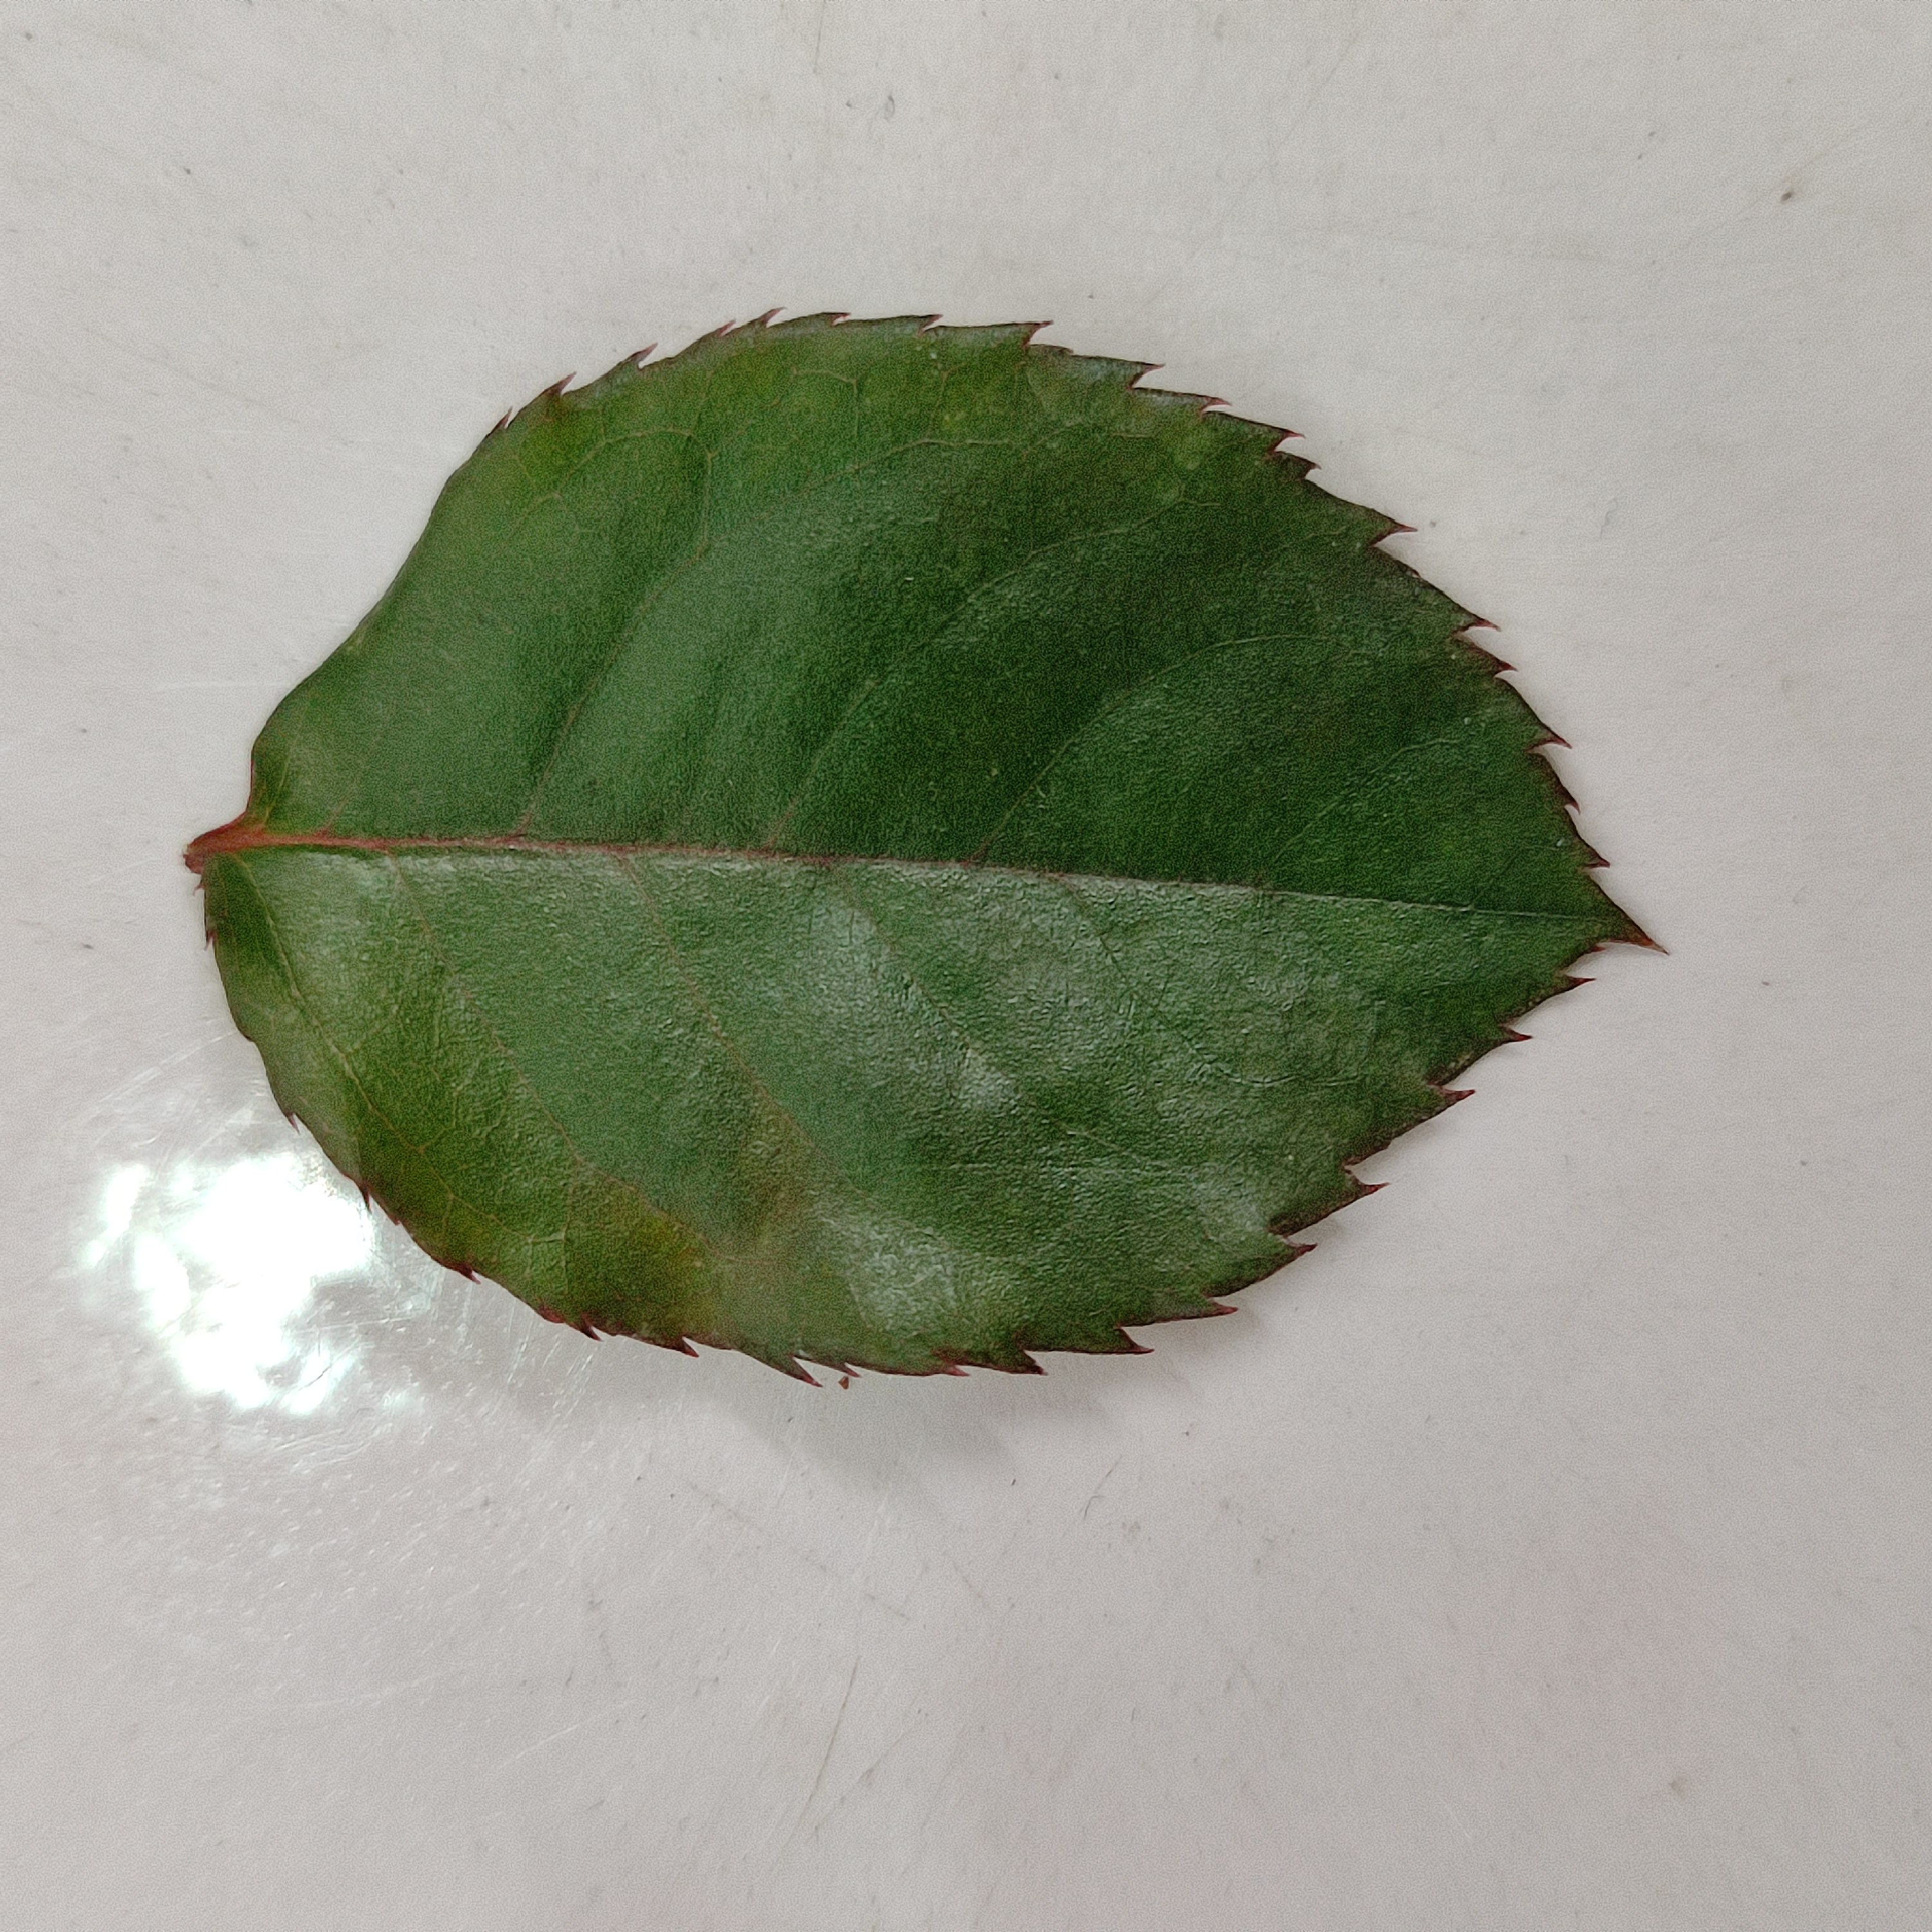
Label: Healthy Leaf